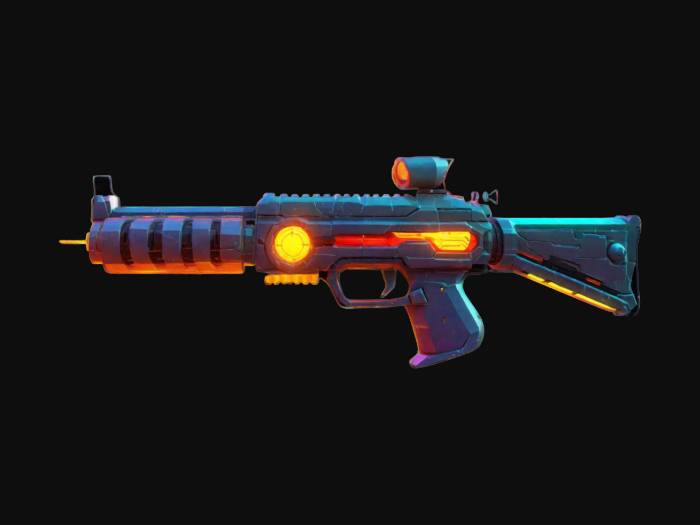
미적 점수 (1~10점): 6